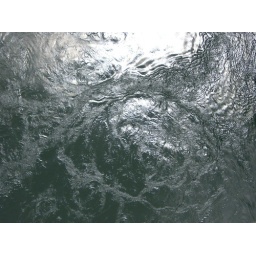
The water roils under the bridge at Deception Pass, about 180 feet below.